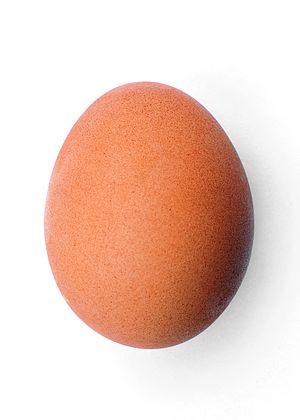
Le marketing mix ou mix marketing ou mix est, en marketing management opérationnel, l'ensemble des domaines opérationnels dans lesquels il faut élaborer des stratégies.
Les œufs d'oiseaux sont pondus par les femelles et incubés pendant un temps qui varie selon les espèces. La moyenne des pontes va de un à environ 17. Certains oiseaux pondent des œufs même quand ceux-ci n'ont pas été fécondés. Les œufs d’oiseaux adoptent une grande variété de couleurs, de formes et de tailles.